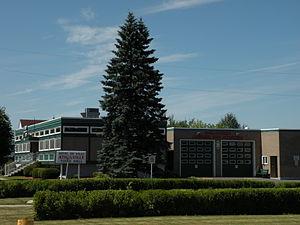
Atholville, au Nouveau-Brunswick (Canada)
Atholville est un village canadien situé dans le comté de Restigouche dans le Nord du Nouveau-Brunswick ; il est bâti sur la rive-sud de la rivière Ristigouche, face au Québec et à l'ouest de Campbellton.